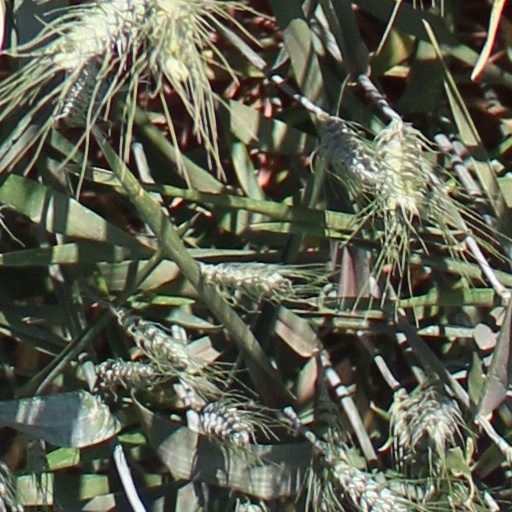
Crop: wheat